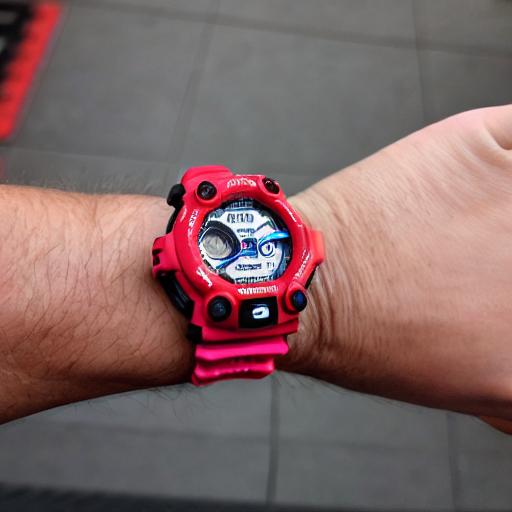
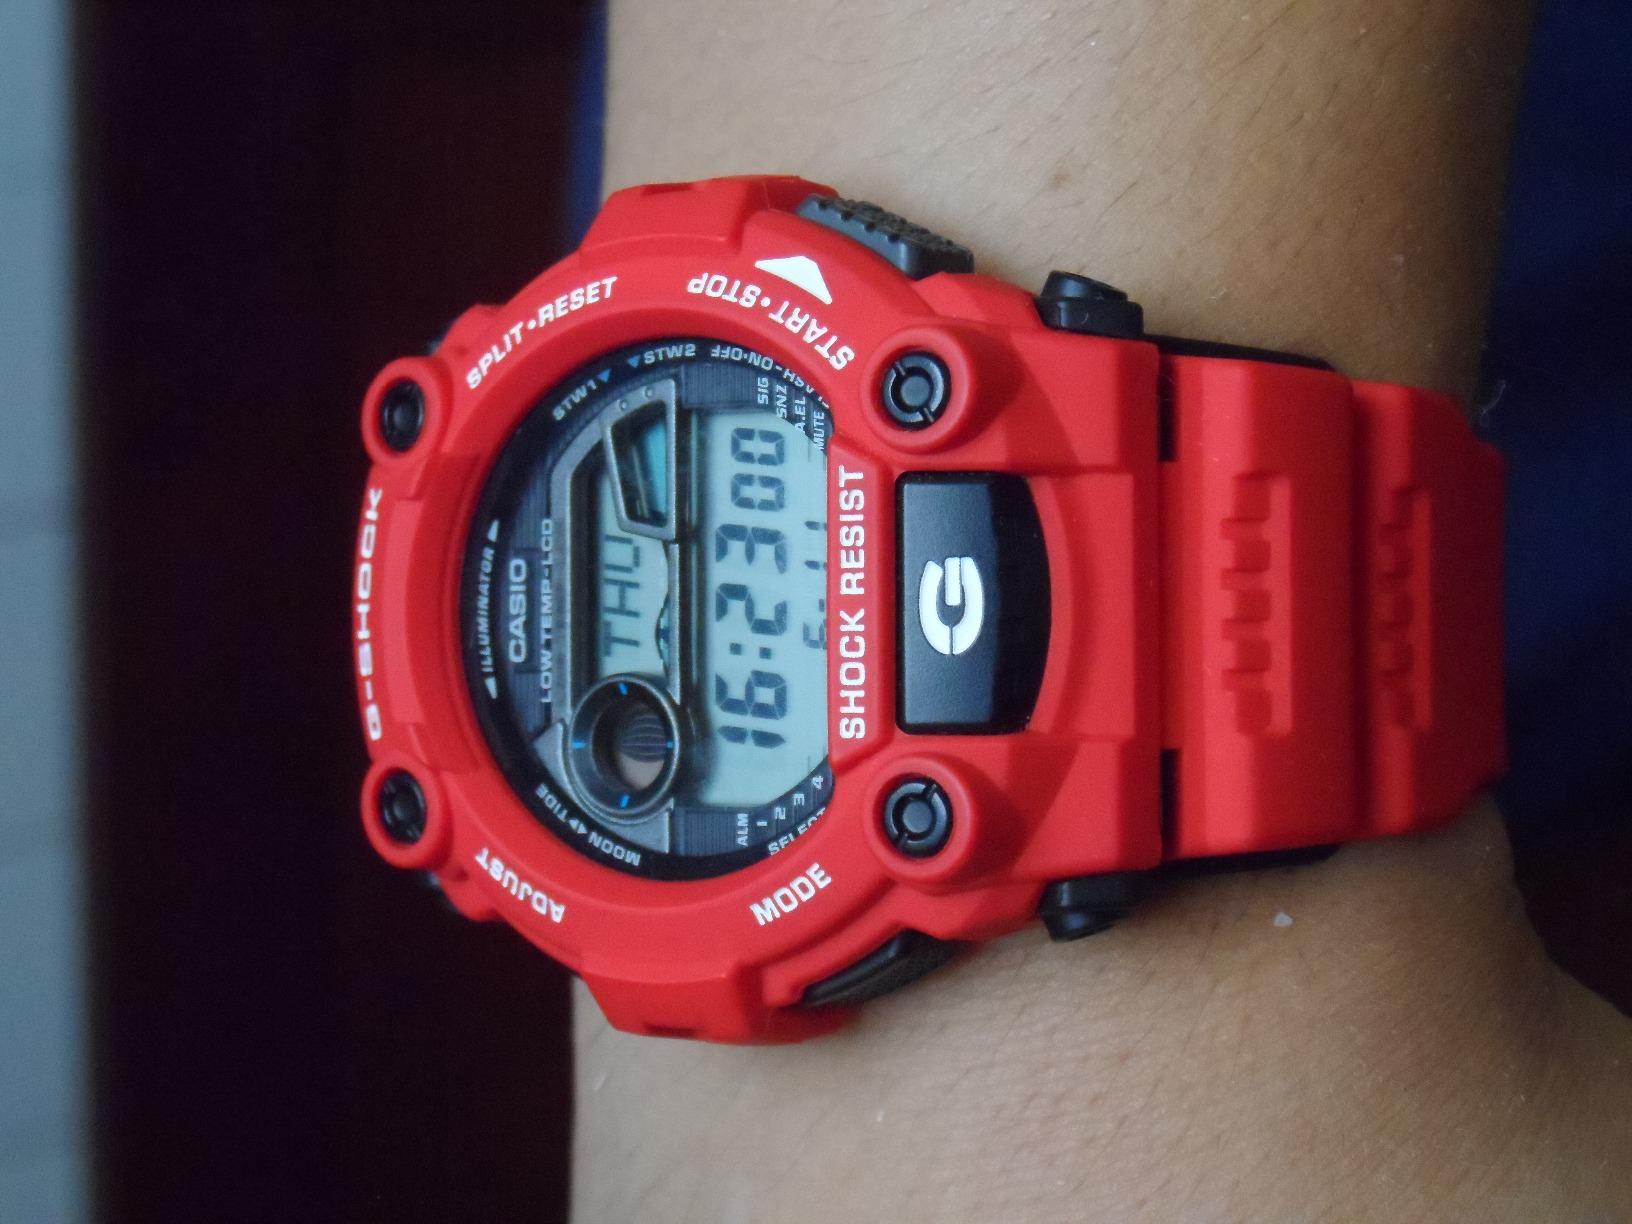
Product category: accessories_watch
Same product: no